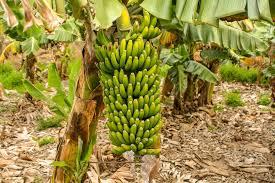
Shambani pa mkulima mna ndizi zilizotoa mazao mazuri. Zimo katika Hali mzuri, mbolea imewekwa kisawasawa. Imesimama na migomba yake kabla haija kauka.